Bronwyn Bishop

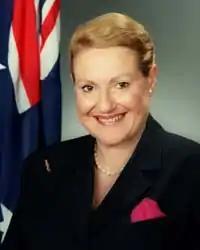
Bishop early in her political career

Heavily involved in organised politics, Bishop joined Killara Young Liberals in 1961 and during her association with that branch, she became vice-president. She first became a Liberal Party office-holder in 1973 as president of the Balmoral branch and was later elected as the chairman of the Liberal Party Convention Committee from 1981 to 1985 and as the first female president of the NSW Liberals from 1985 to 1987.